Izena Island

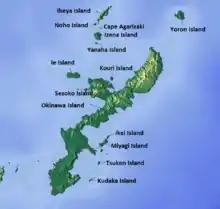
Map of the Okinawa Islands, showing the location of Izena Island to the northwest

Izena Island lies in the East China Sea, to the northwest of Okinawa Island, and southeast of Iheya Island. Noho Island lies off of Iheya Island's southern tip. Gushikawa Island and Cape Agarizaki lies between Iheya Island and Izena Island. Izena and Iheya are separated only by a narrow strait; the landscape of the two islands is alike with sugarcane fields and cattle farms.